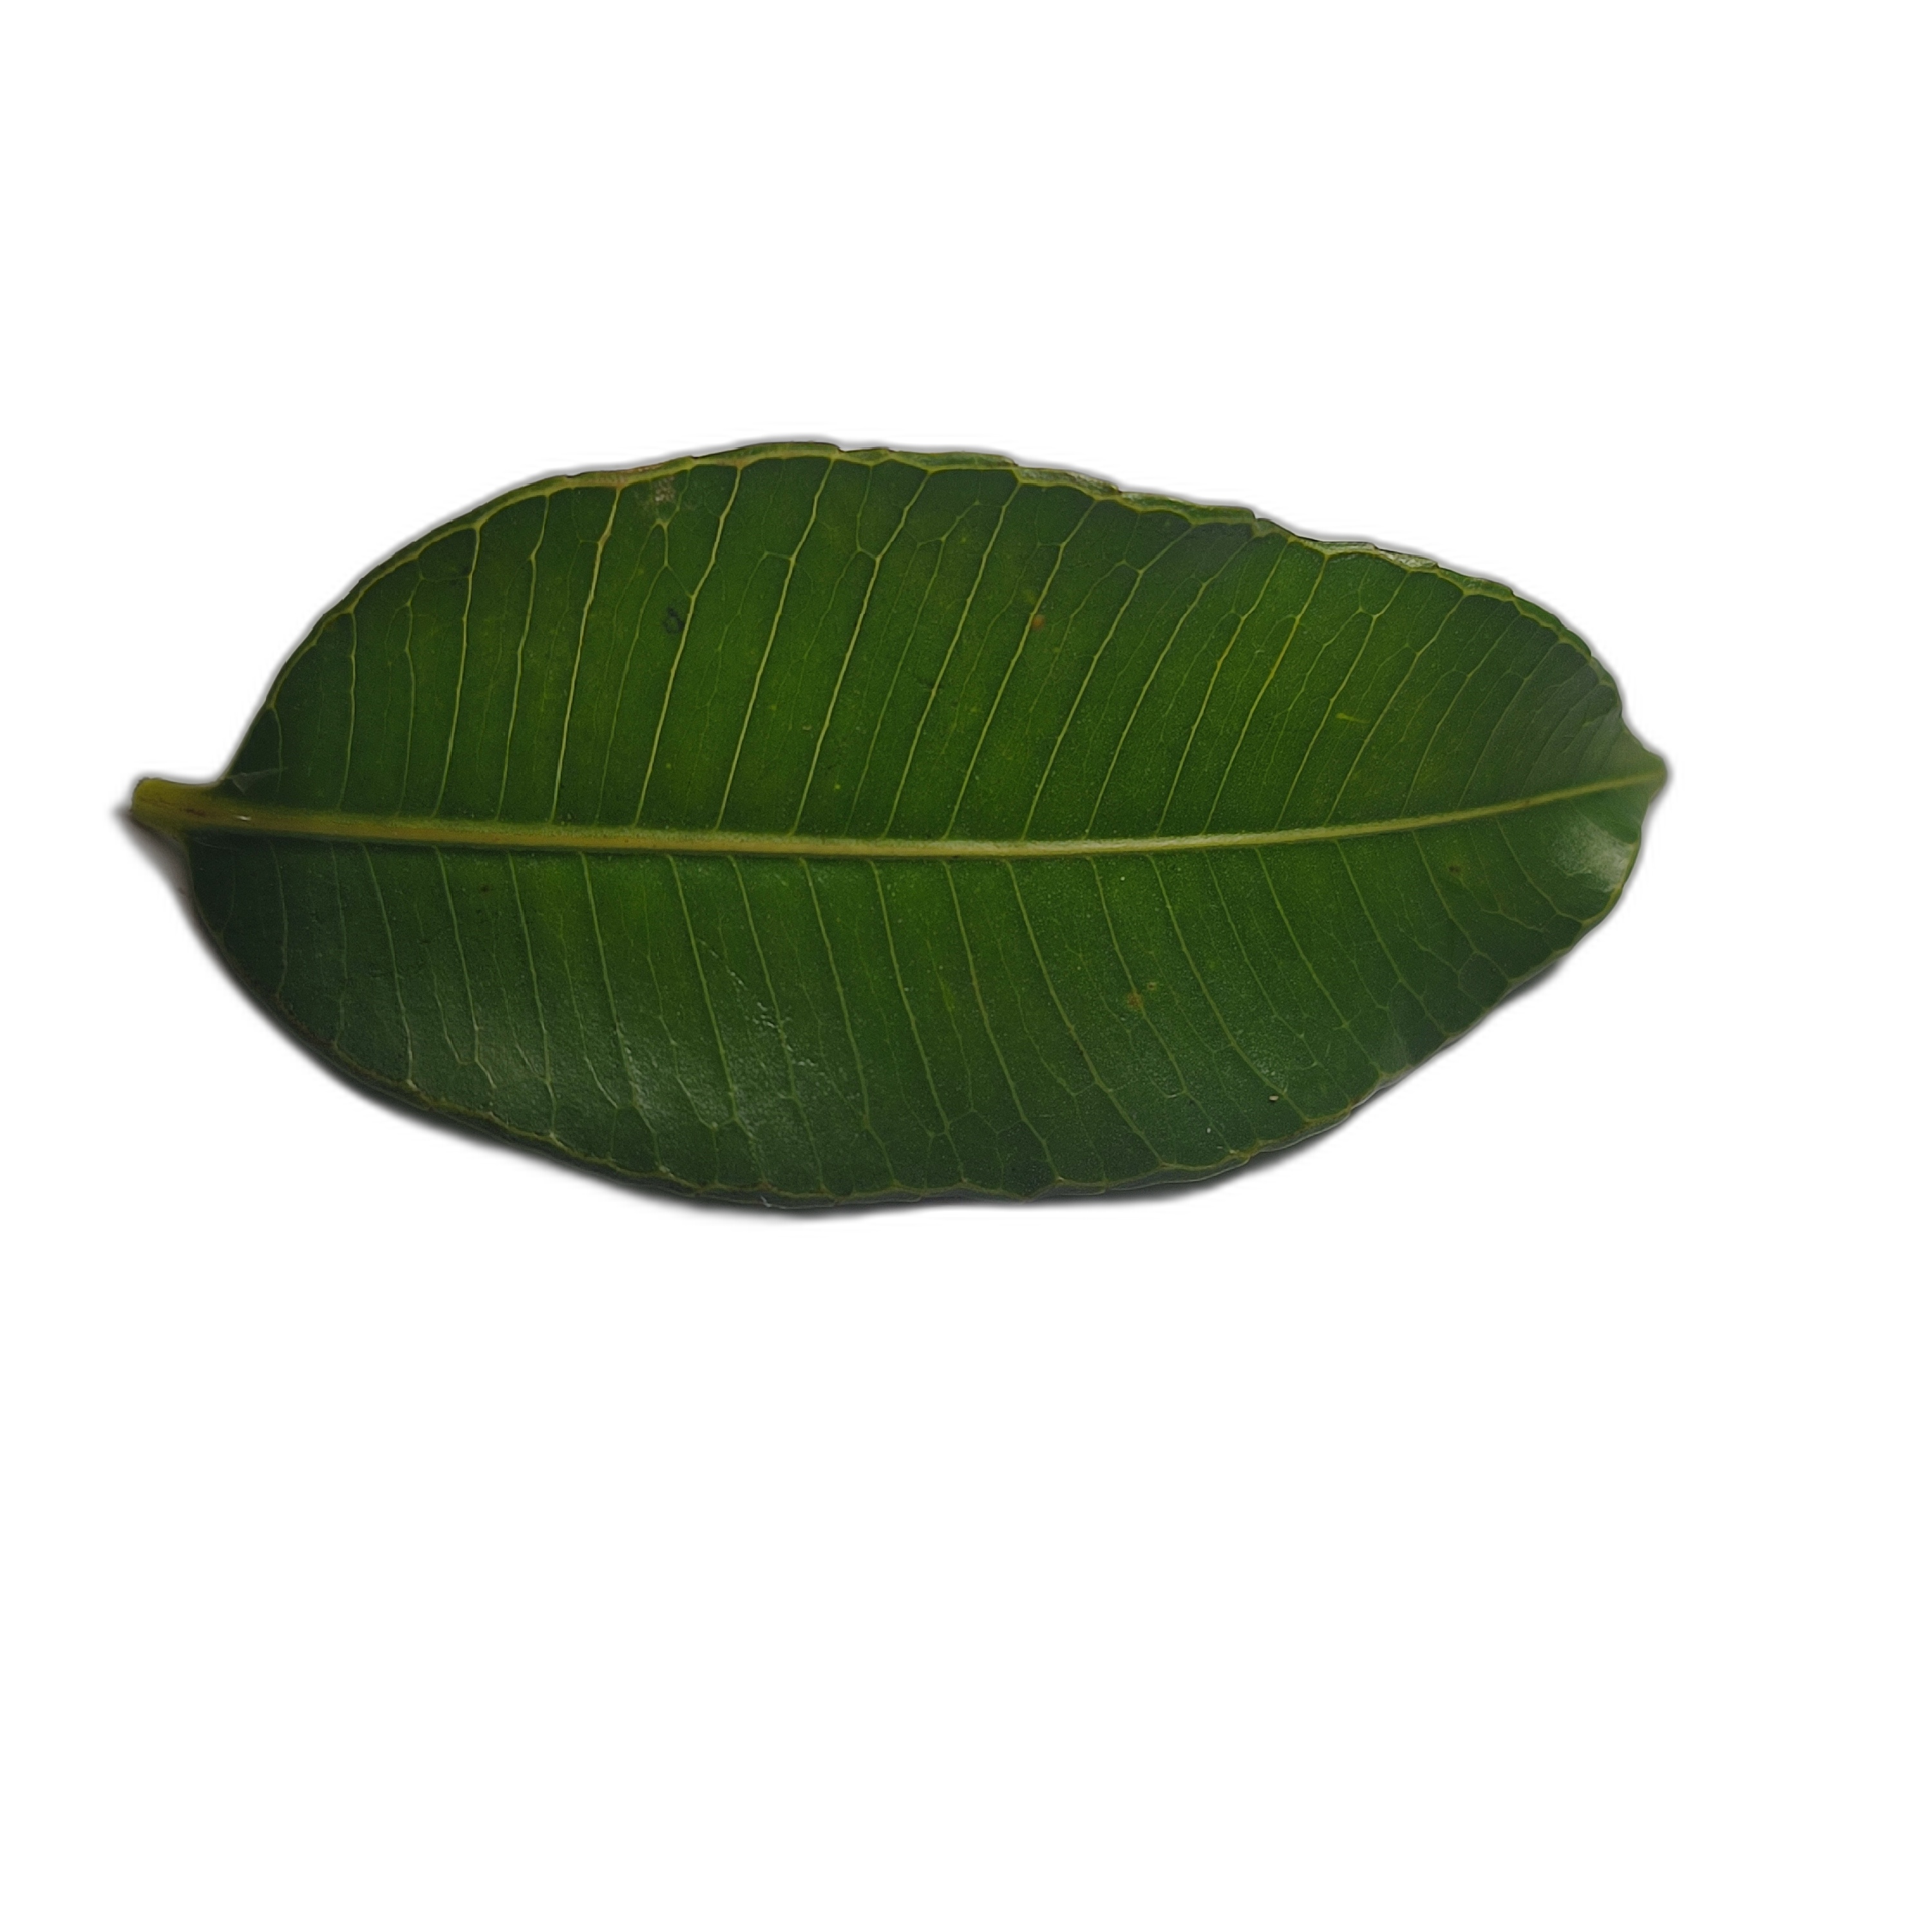
Label: healthy